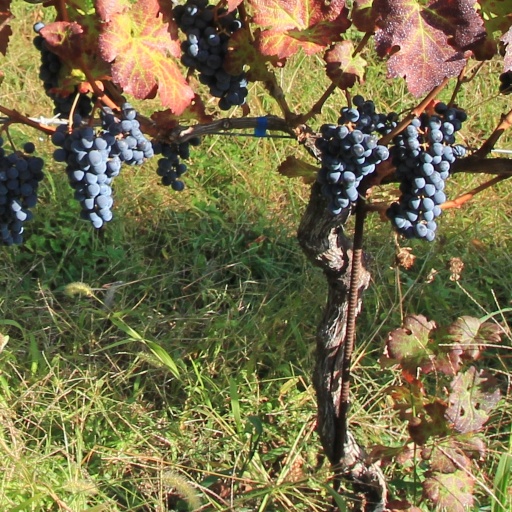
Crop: grape